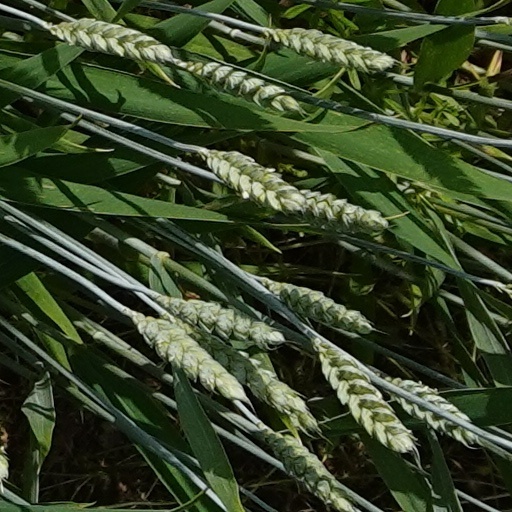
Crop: wheat